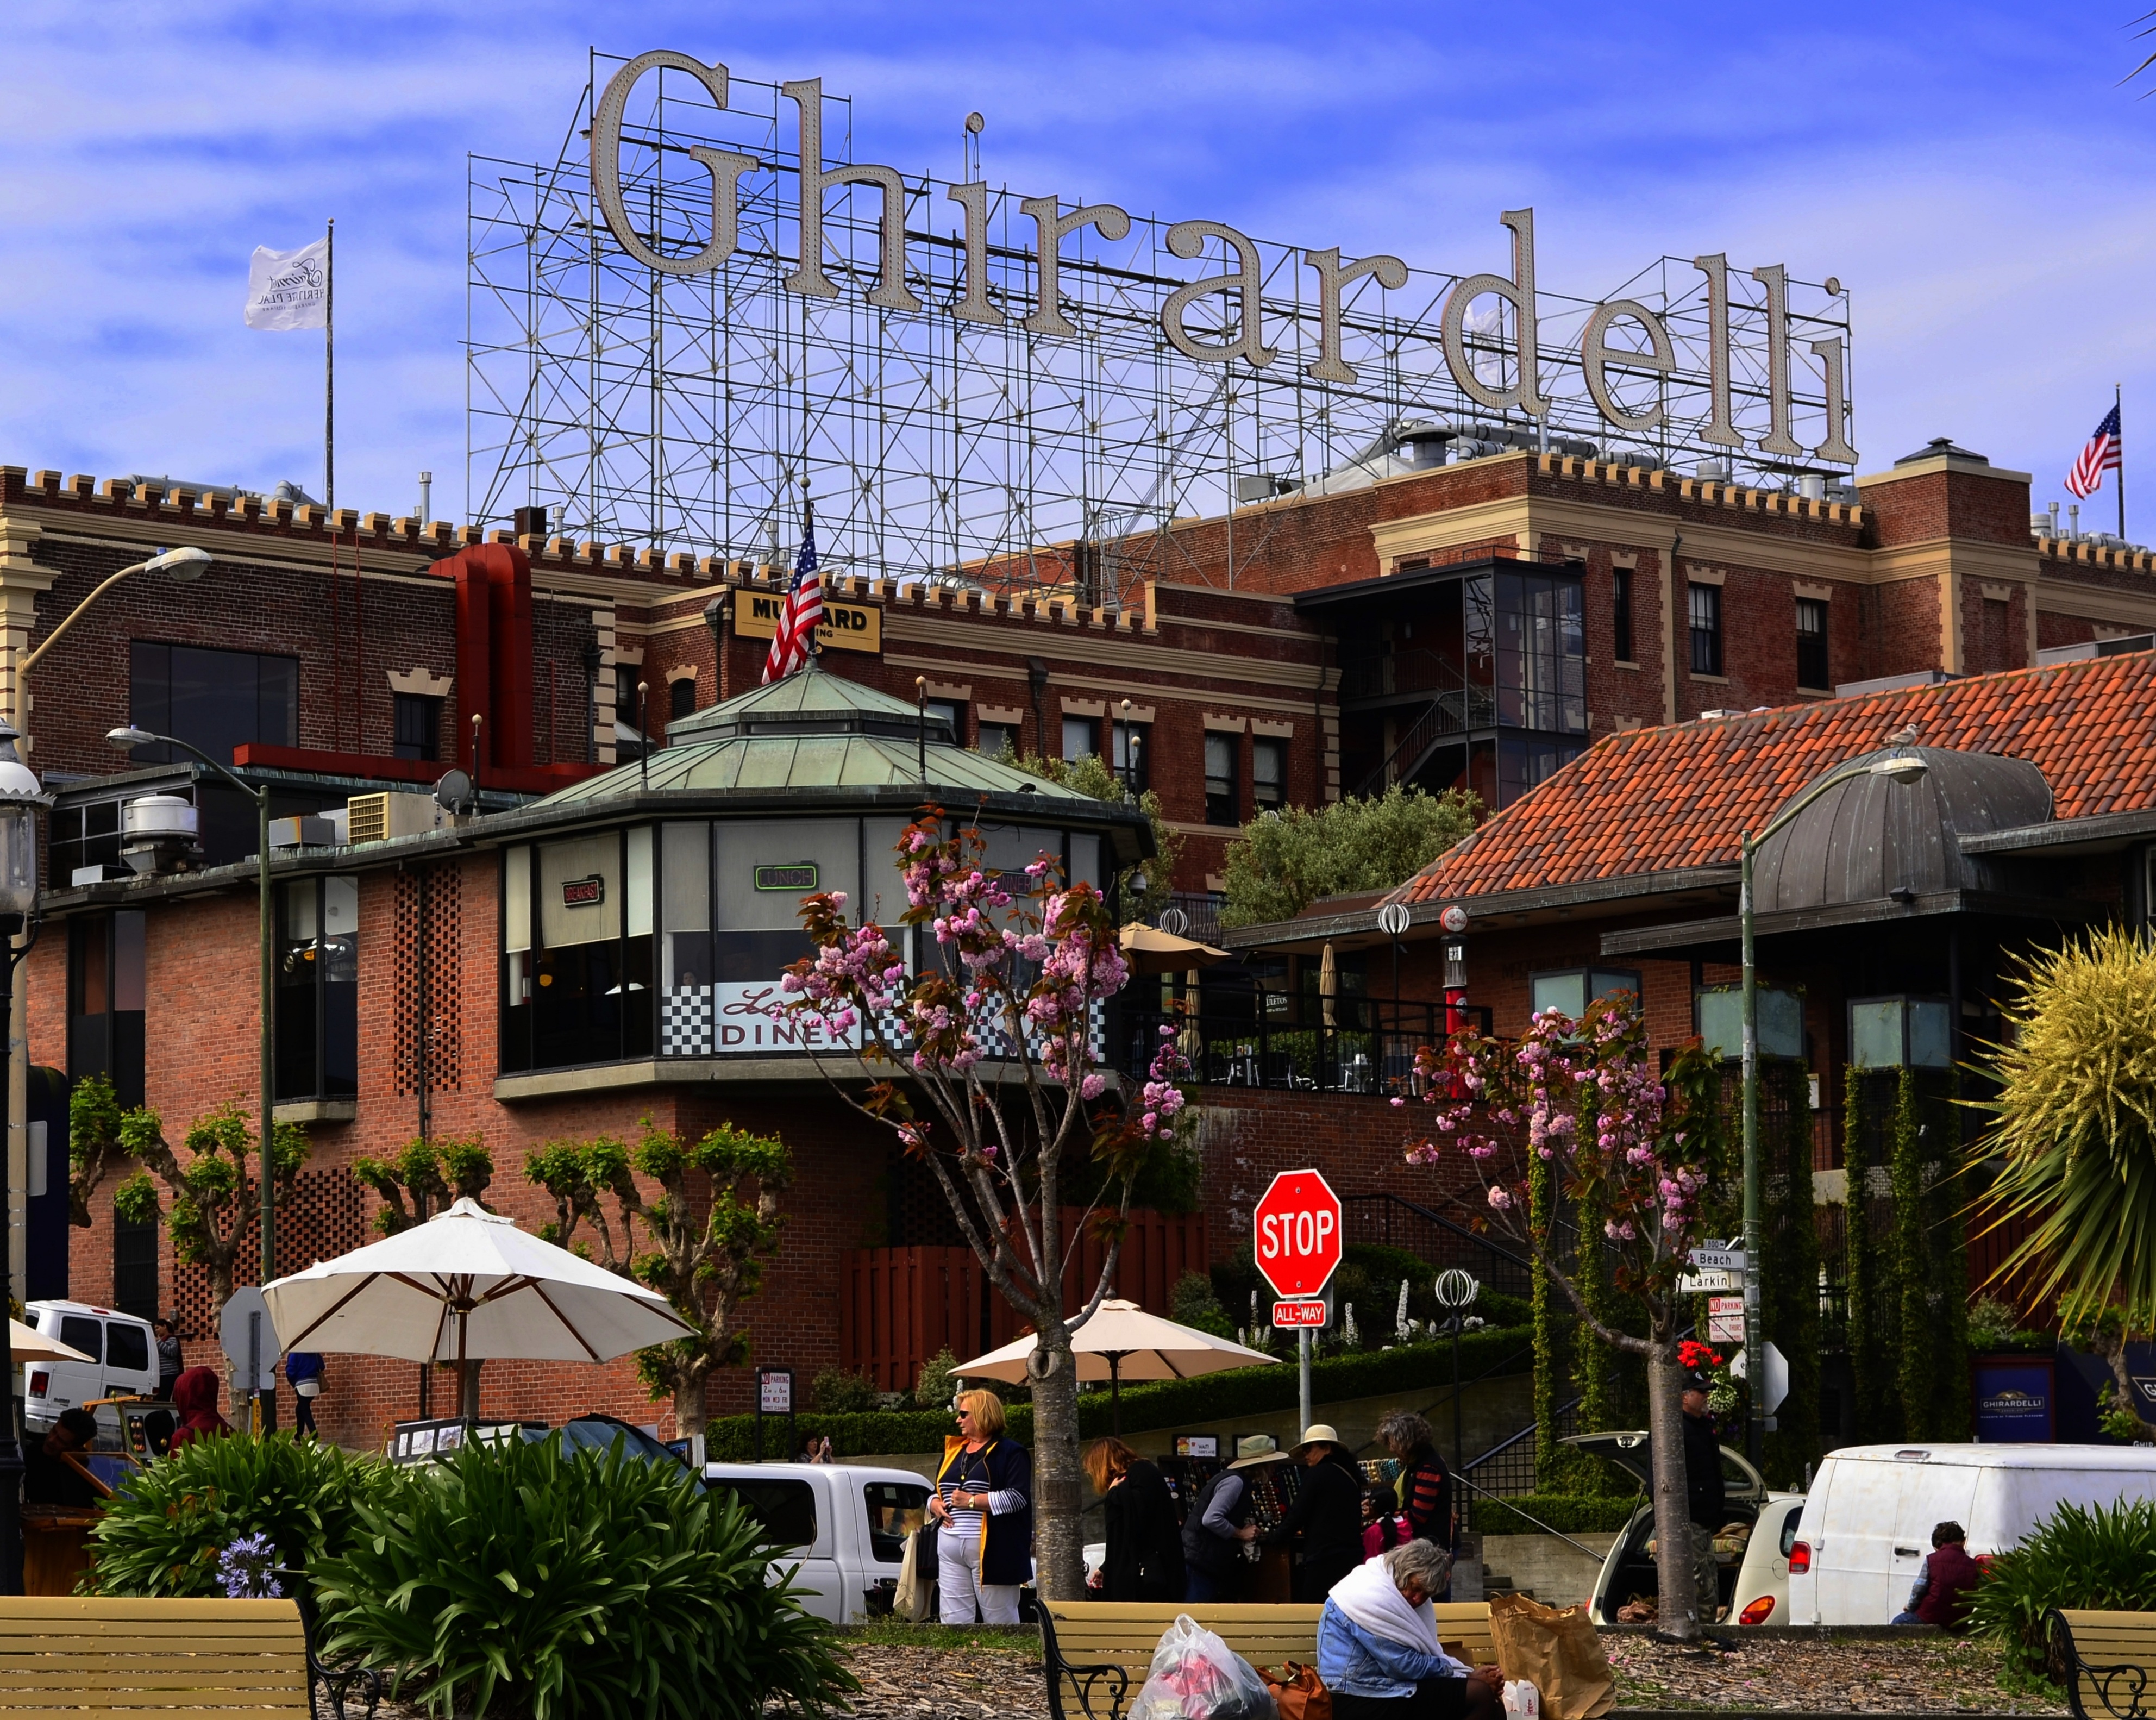
town, city, cityscape, downtown, vacation, tourist, travel, san francisco, amusement park, landmark, tourism, california, resort, famous, pacific, francisco, neighbourhood, frisco, urban area, residential area, human settlement, ghirardelli square